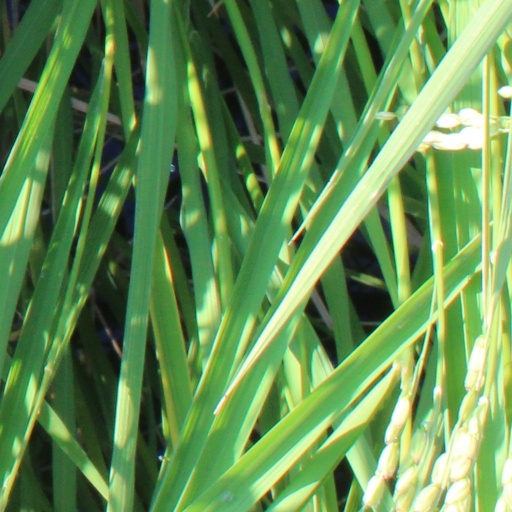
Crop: rice